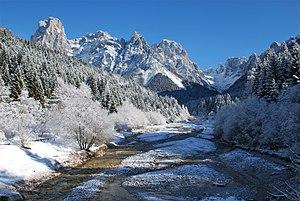
Le parc naturel Paneveggio - Pale di San Martino est une zone naturelle protégée du Trentin-Haut-Adige établie par la province autonome de Trente en 1967. Son objectif est de protéger les caractéristiques naturelles et environnementales ainsi que de promouvoir l'étude scientifiques des biens environnementaux.